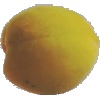
Label: Peach 2